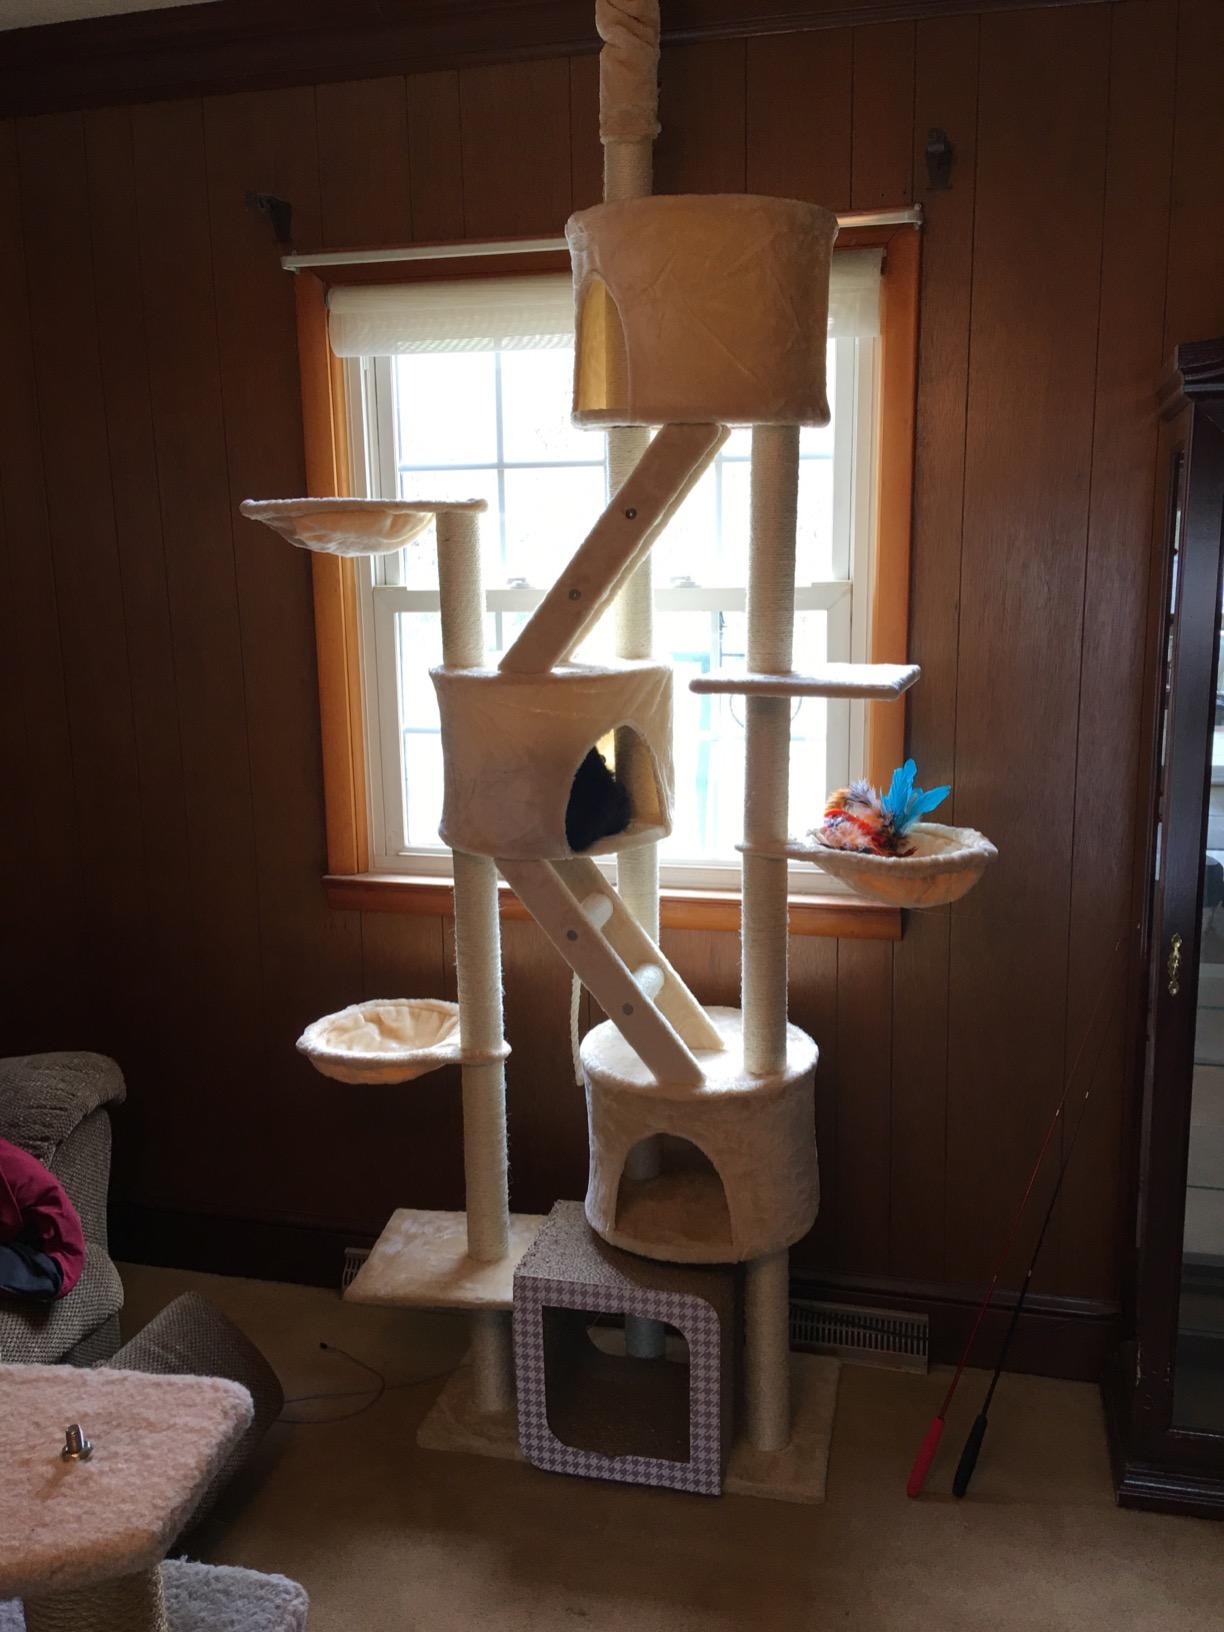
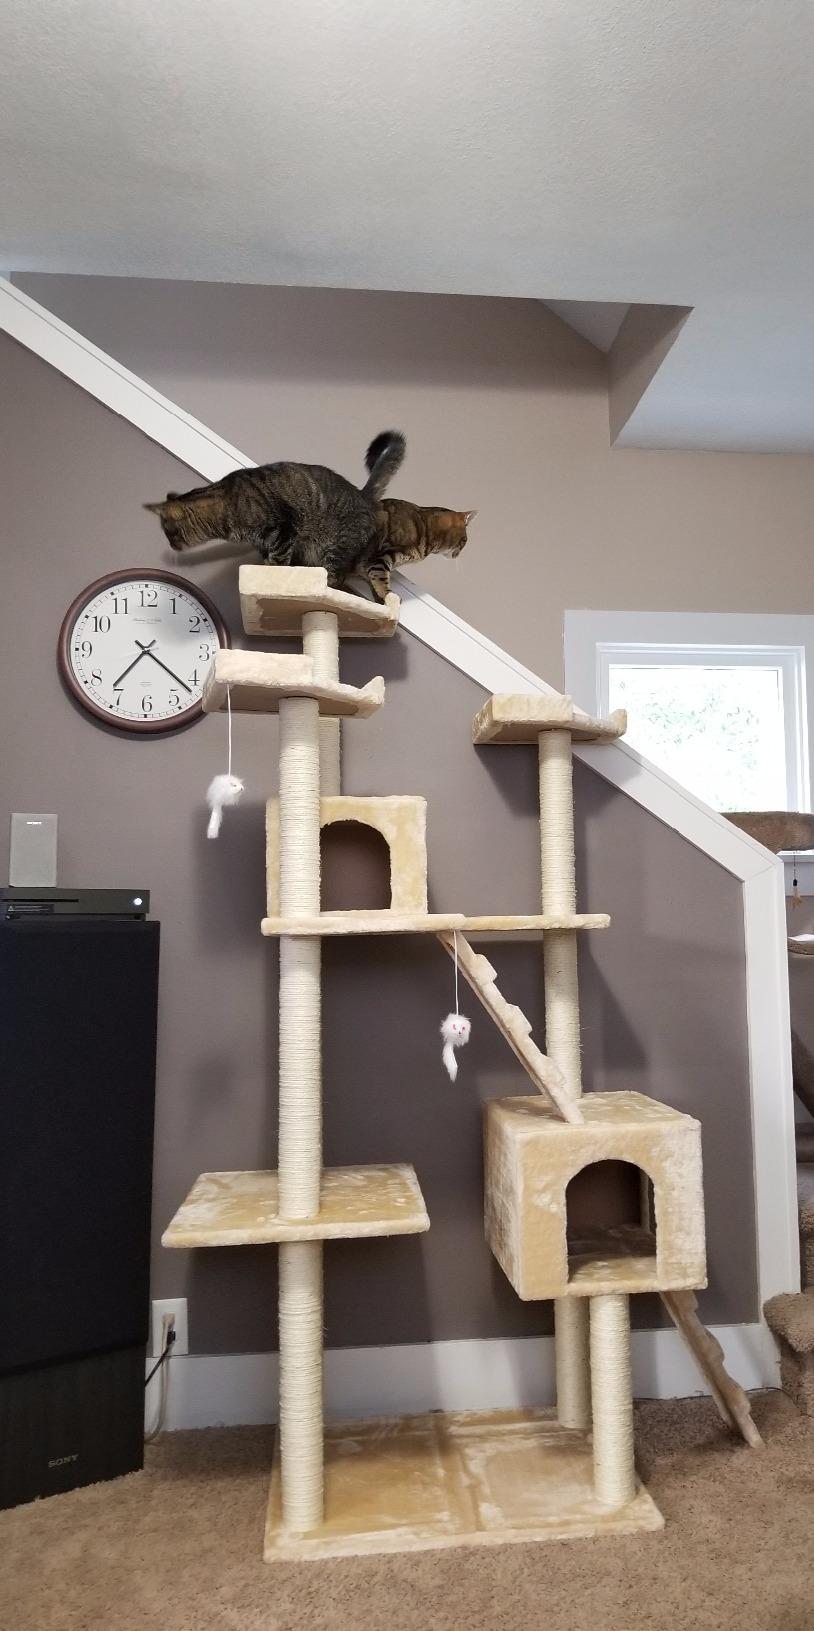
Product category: items_cat tree
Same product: no